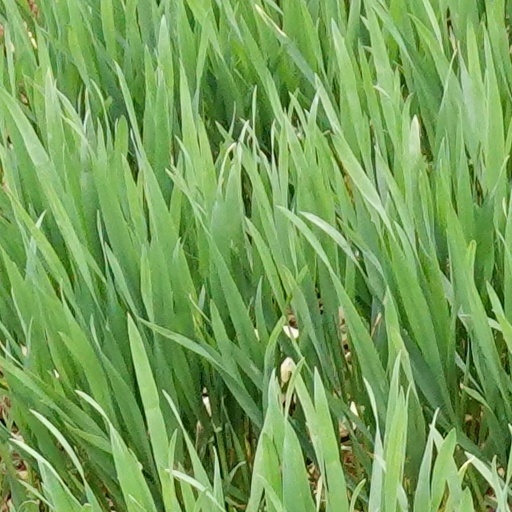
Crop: wheat